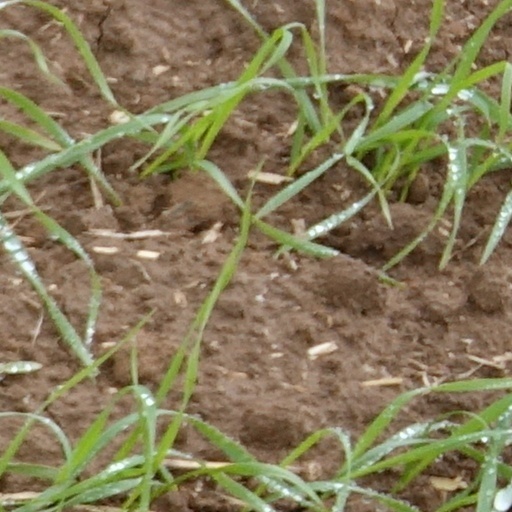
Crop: wheat